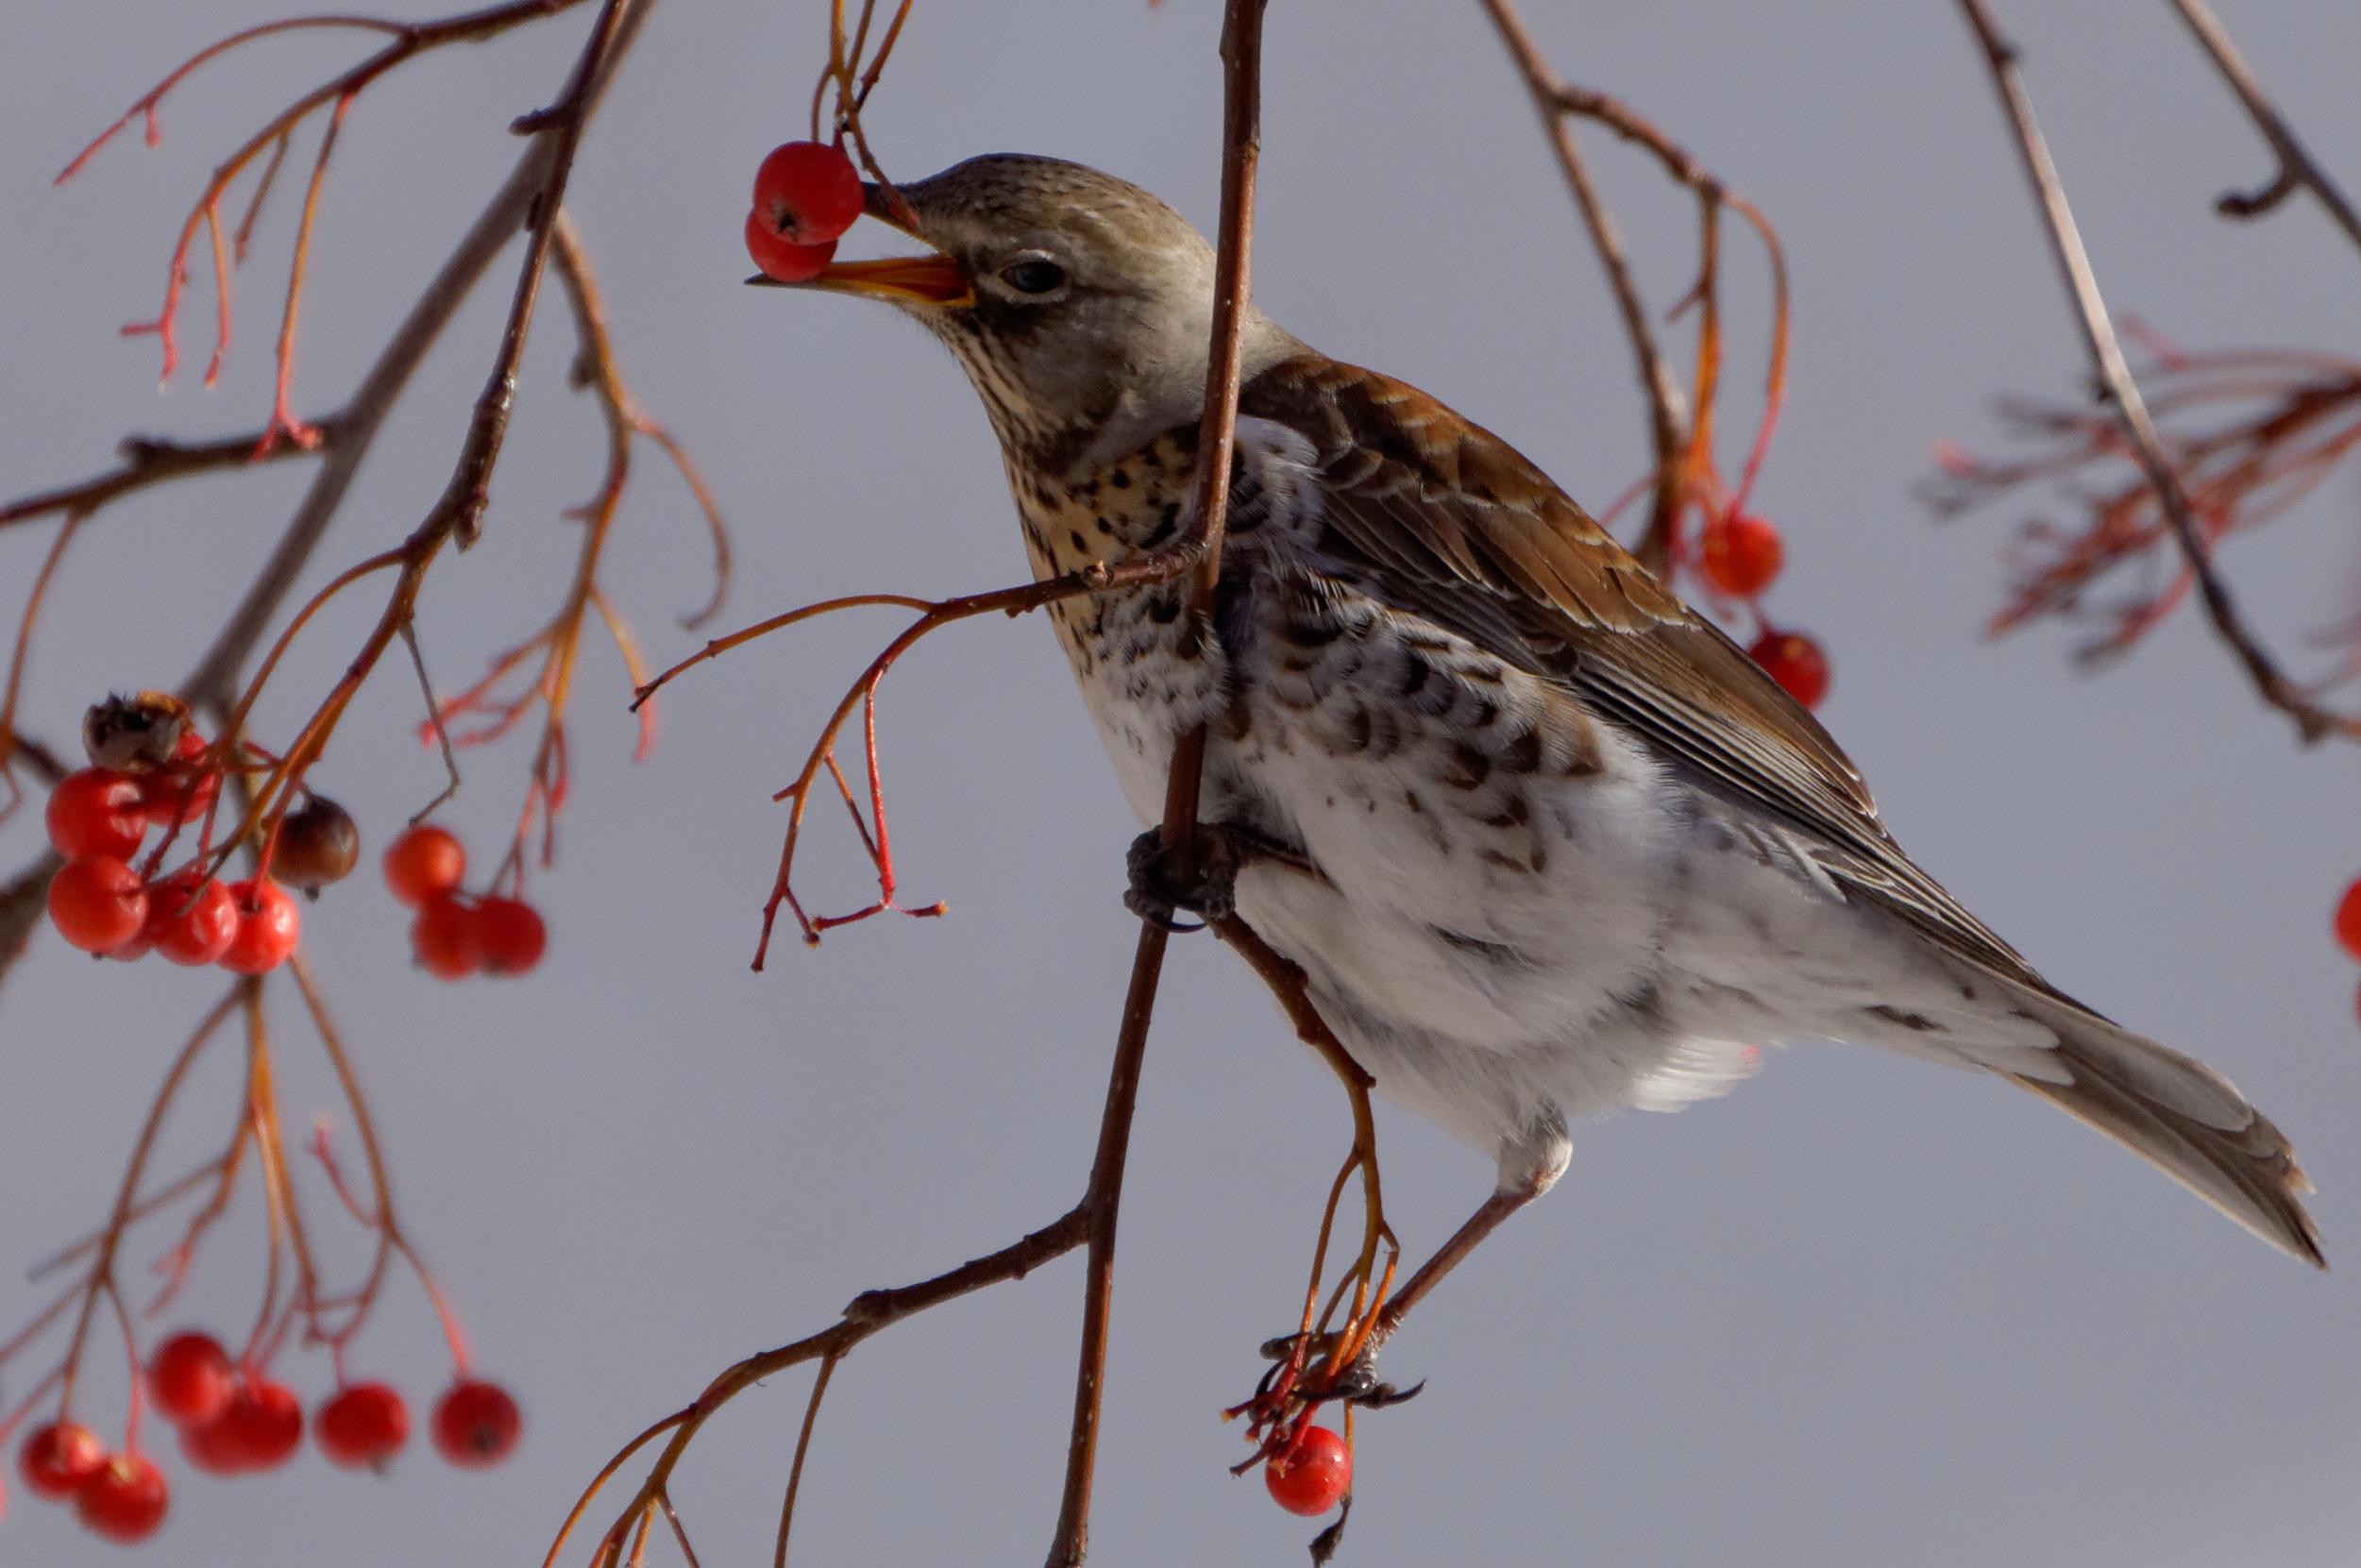
tree, nature, branch, bird, wildlife, beak, square, park, feather, fauna, twig, songbird, municipal, sparrow, finch, lark, house sparrow, fieldfare, perching bird, emberizidae, house finch